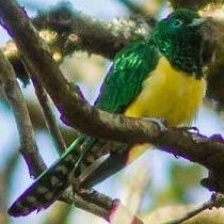
Species: AFRICAN EMERALD CUCKOO
Scientific name: CHRYSOCOCCYX CUPREUS